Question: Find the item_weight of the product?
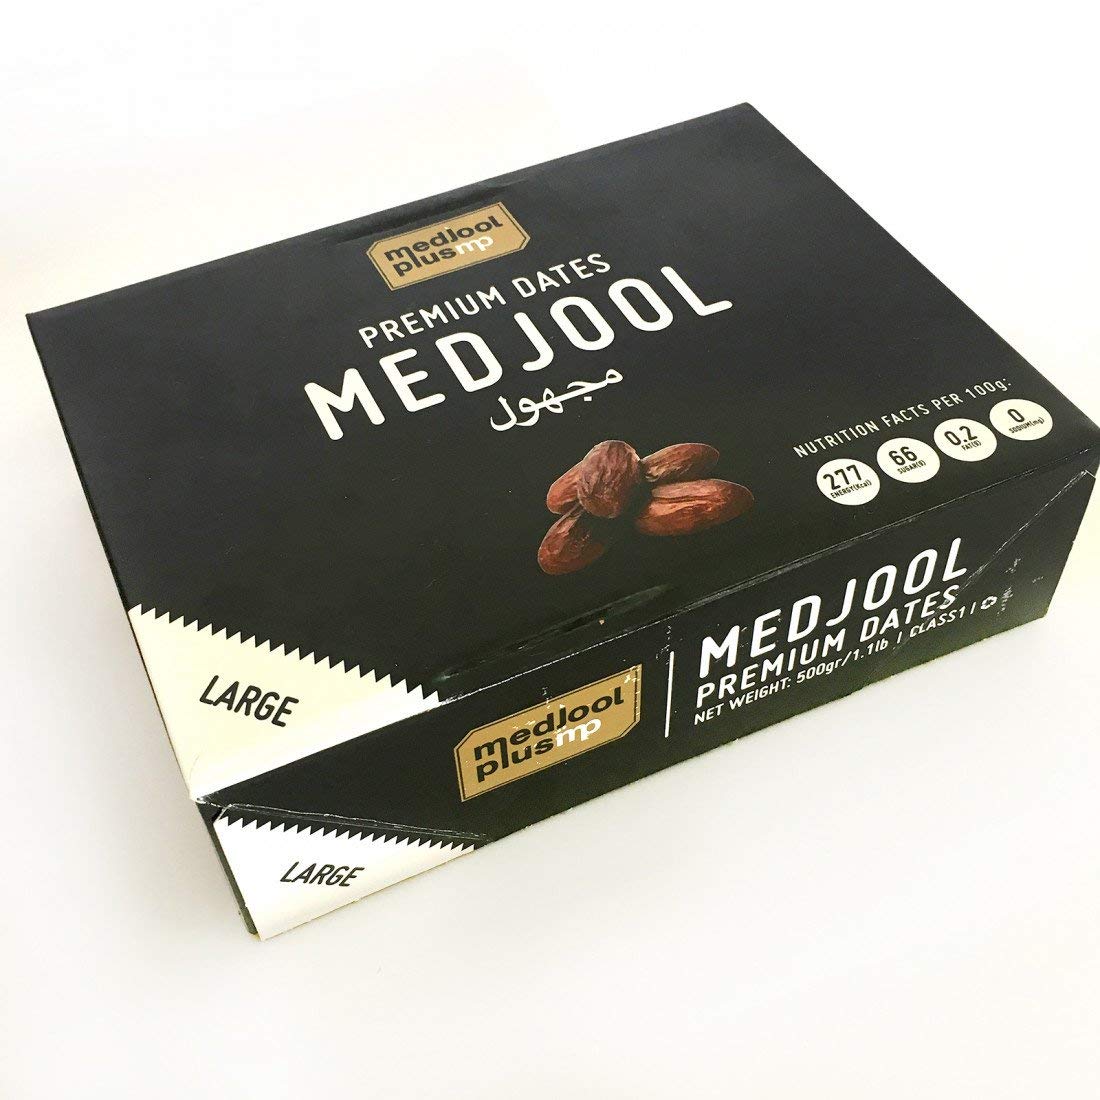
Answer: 500 gram